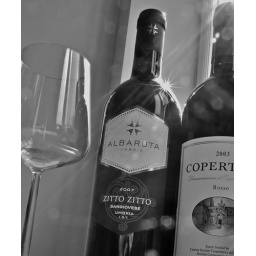
Red wine in black and white (with not so good reflections on the lens, though...)